Mozartkugel

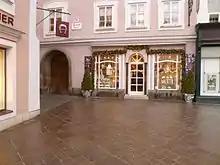
Fürst pastry shop, Salzburg

Paul Fürst's family descended from Dinkelsbühl; he himself was born in Sierning, Upper Austria, and was raised in Salzburg. Upon the early death of his father, he lived in the house of his uncle, who owned a confectionery at No. 13, Brodgasse. Fürst took over his uncle's business and trained as an apprentice in Vienna, Budapest, Paris, and Nice. In 1884, he opened his own pastry shop at No. 13, Brodgasse, where he, by his own account, created the praline after lengthy trials in 1890. As his specialty became increasingly popular, Fürst established a company that continues to sell . However, he had not applied for a patent to protect his invention, and soon, other Salzburg cake shops began to sell similar products.